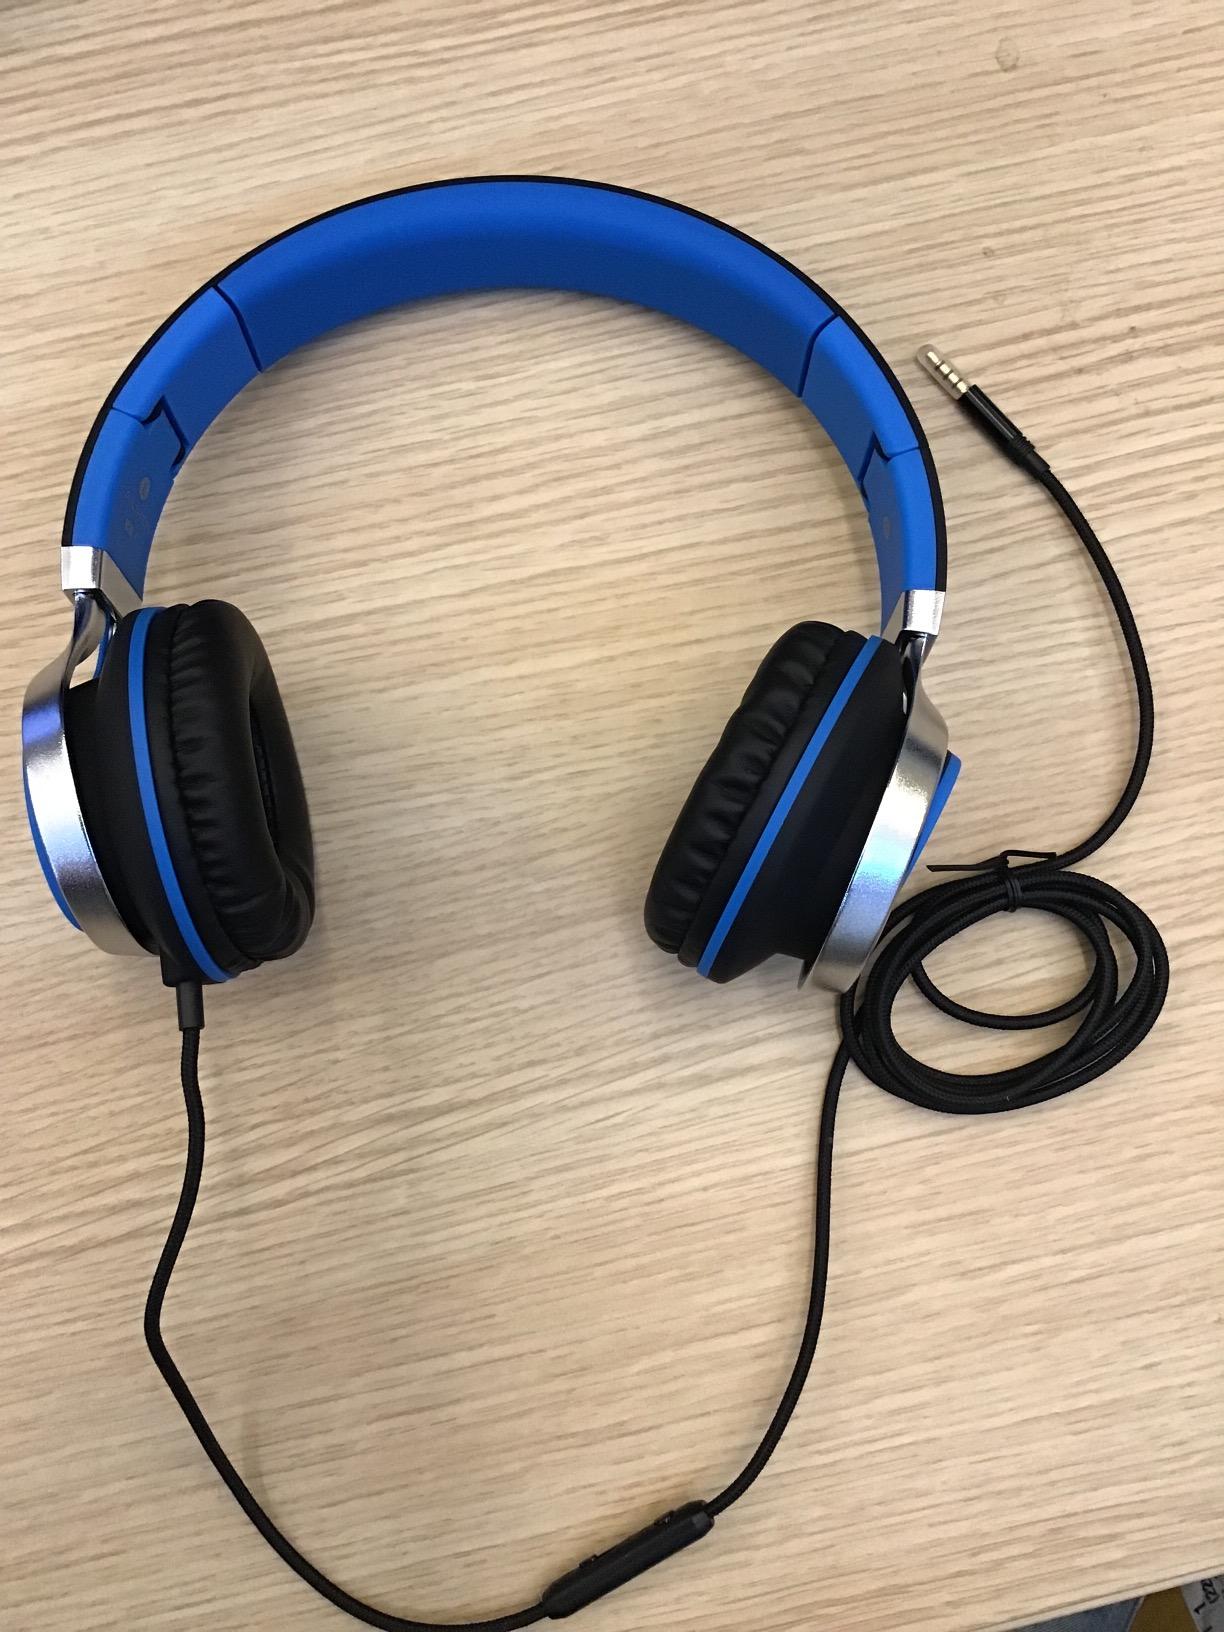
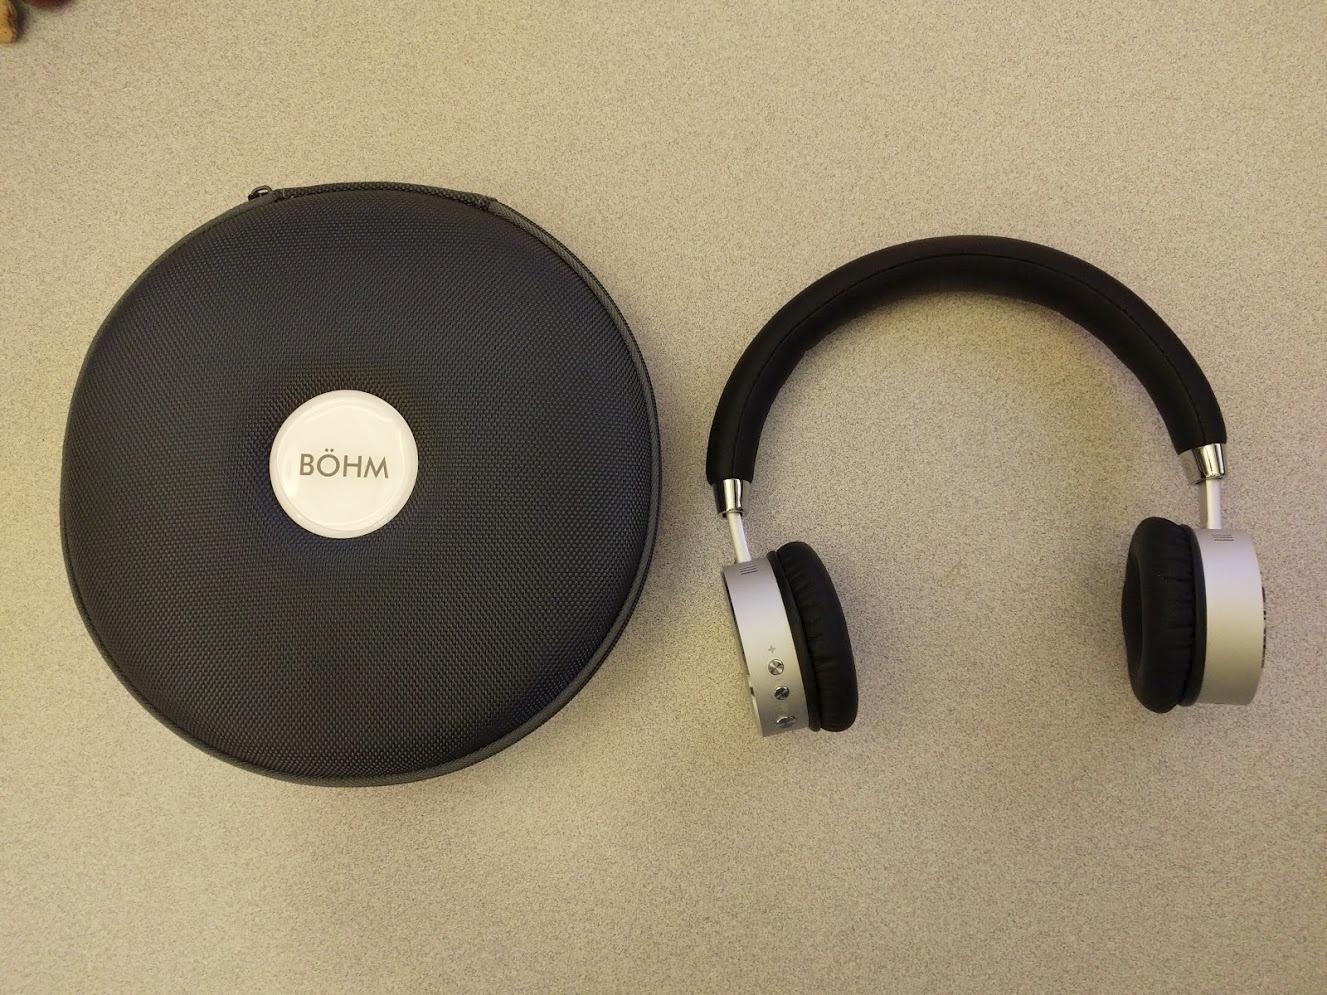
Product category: headphones
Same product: no